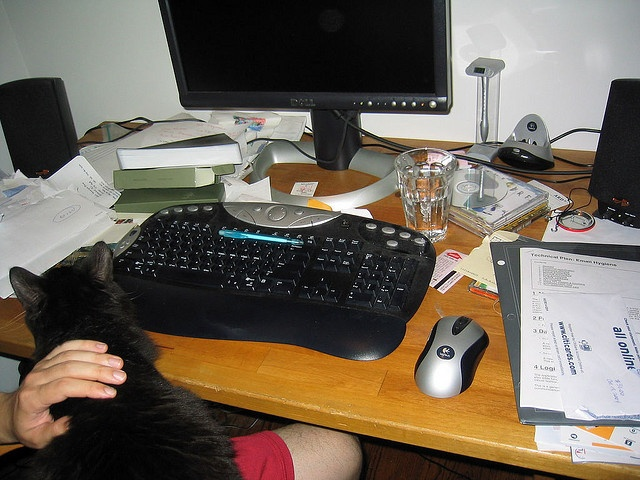
A desktop computer keyboard sitting on top of a desk.
Black cat sitting in front of a keyboard on a cluttered desk.
A cat sits on a person's lap in front of a messy desk.
A person sitting at a computer desk with a cat.
A person sitting at a desk with a cat in front of a keyboard.